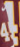
Number: 4